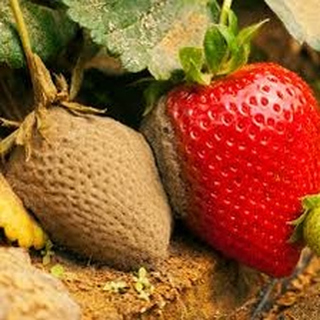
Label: wheat_common_root_rot